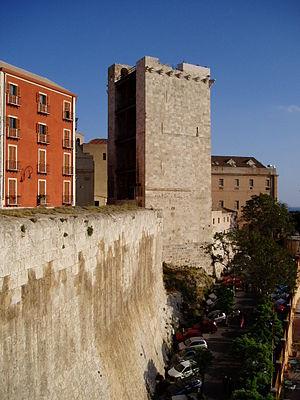
Giovanni Capula était un architecte italien du XIVᵉ siècle, plus connu pour avoir conçu, à la demande des Pisans, les fortifications de la ville de Cagliari en vue de l'invasion aragonaise des domaines de Pise en Sardaigne.